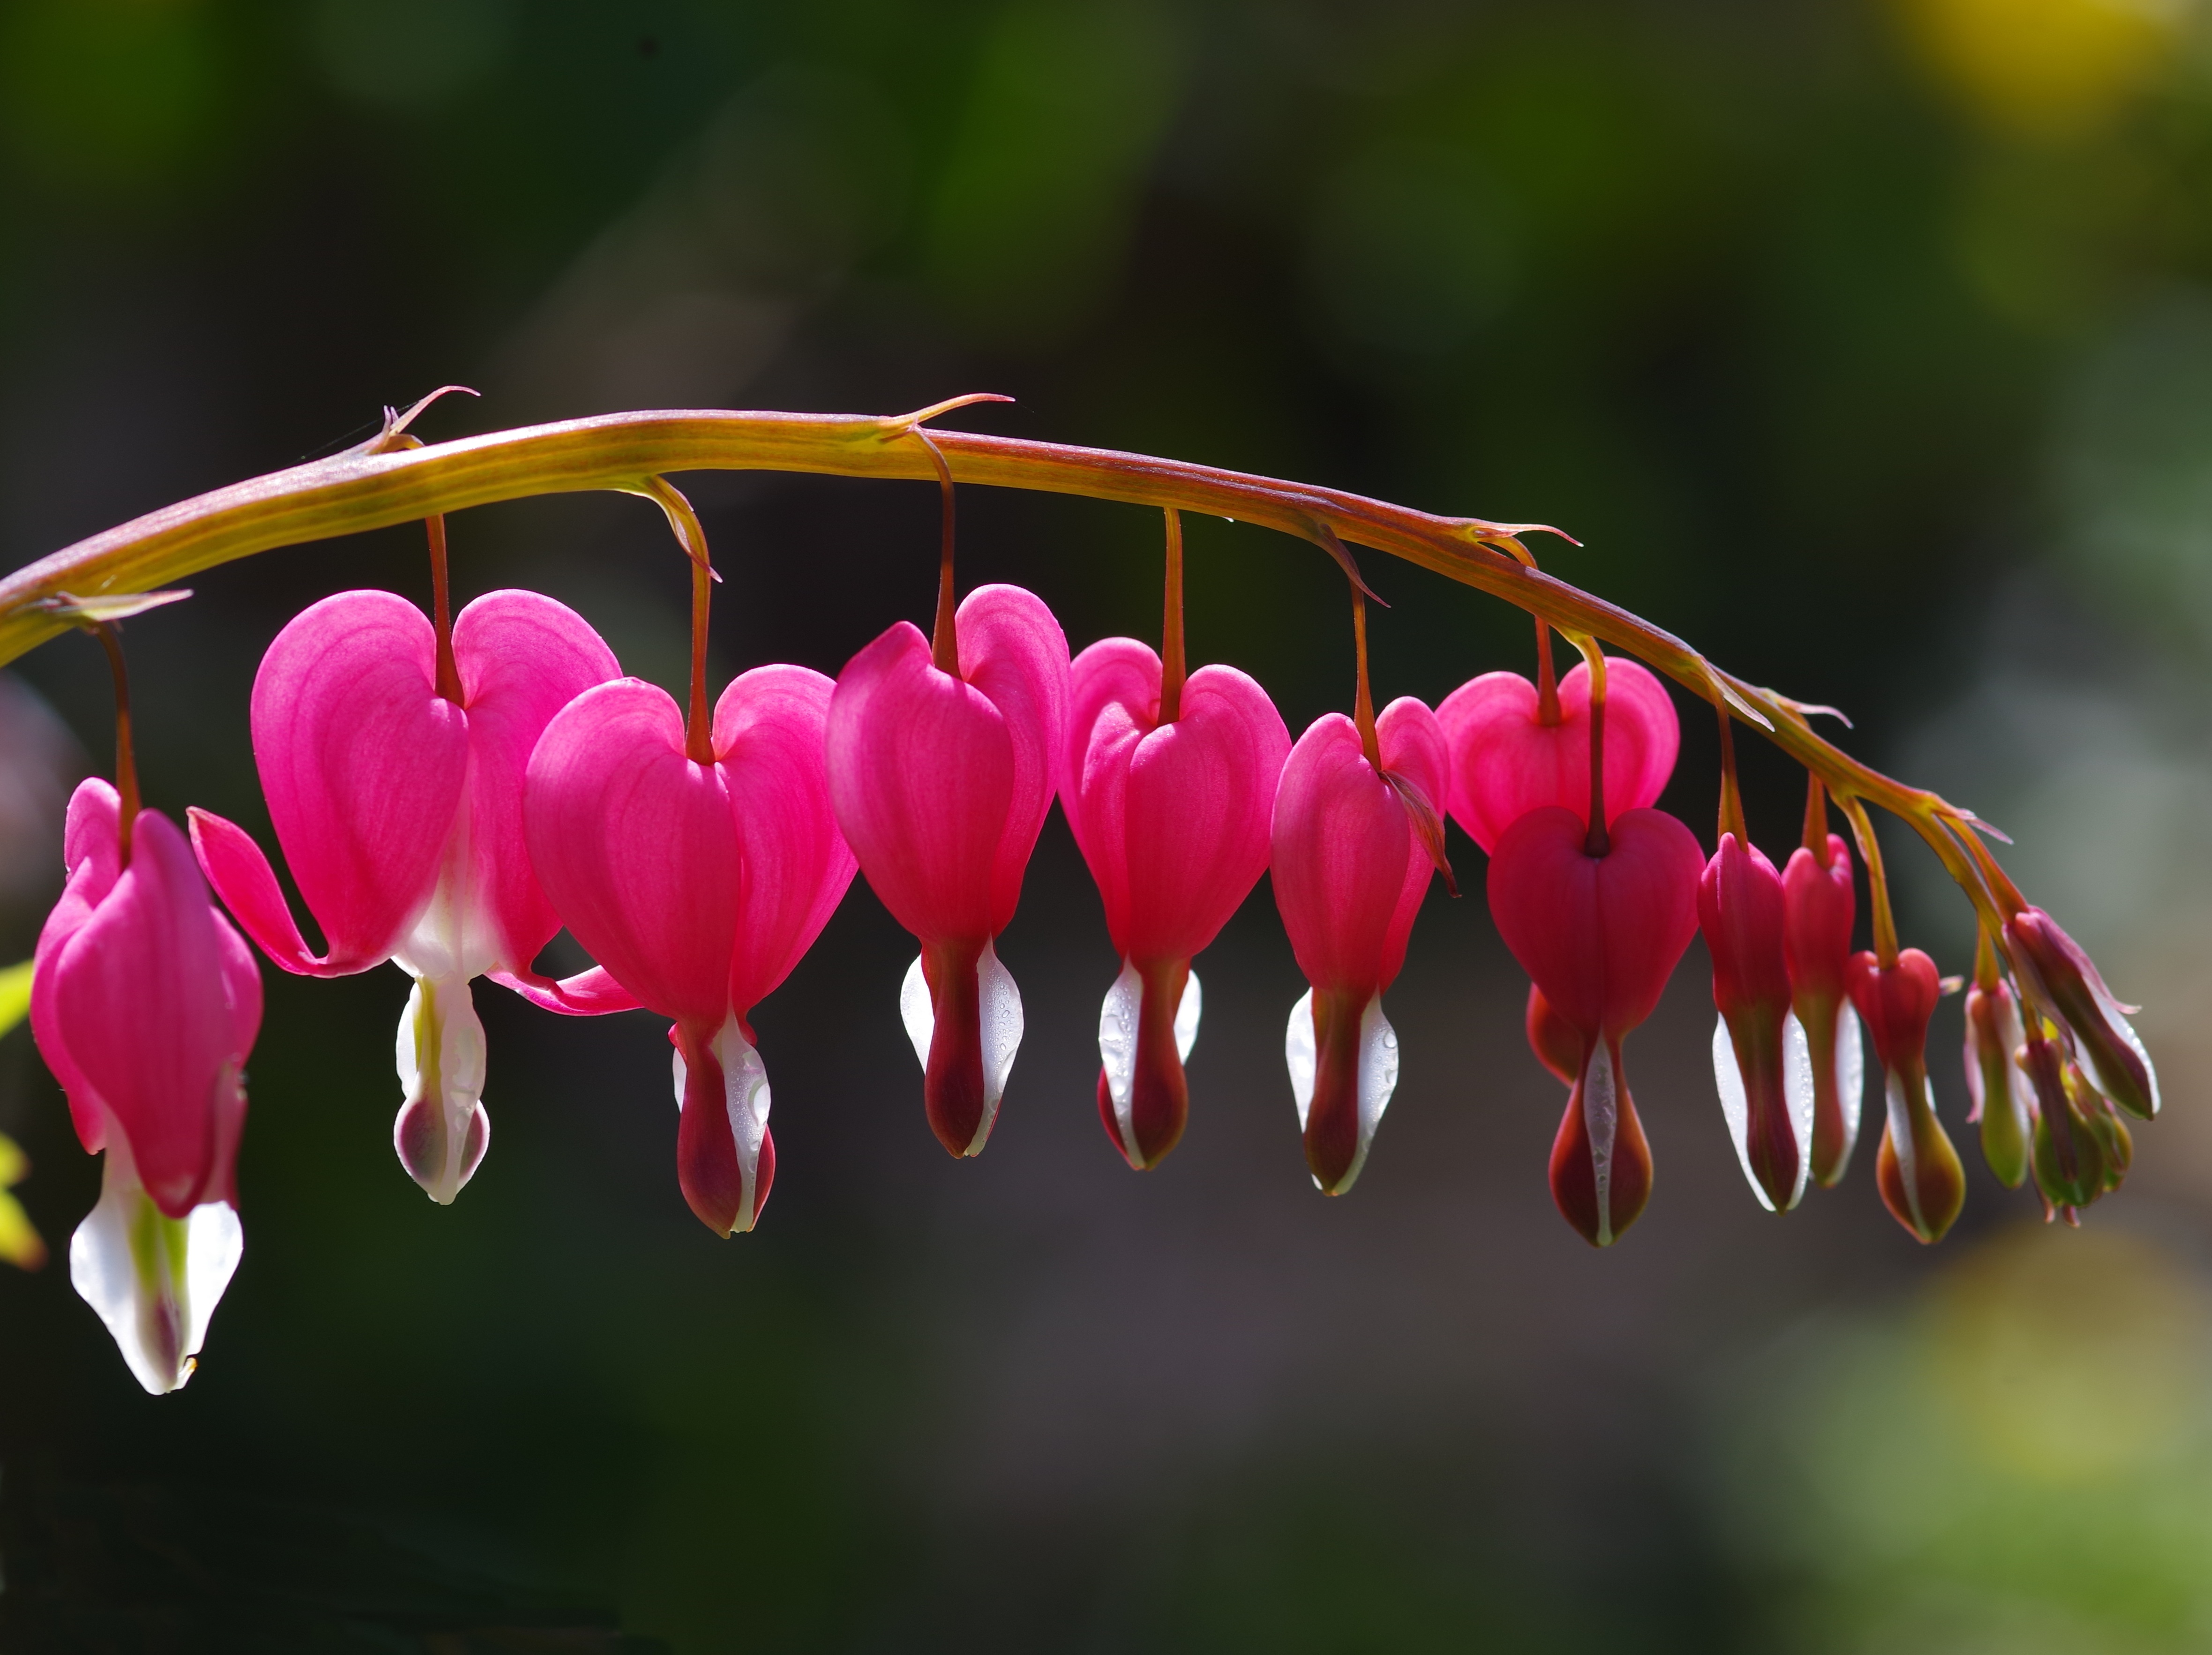
nature, blossom, plant, photography, leaf, flower, petal, love, green, red, botany, garden, pink, flora, perennial, fauna, wildflower, close up, shrub, hearts, valentine, macro photography, flowering plant, bleeding hearts, plant stem, land plant